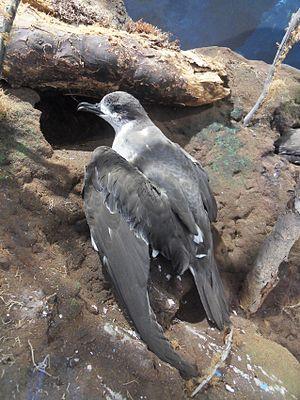
Pétrel de Barau (Pterodroma baraui) naturalisé au Muséum d'histoire naturelle de La Réunion.
Le Pétrel de Barau, aussi appelé taille-vent, est une espèce d'oiseaux marins endémique de l'île de La Réunion, dans le sud-ouest de l'océan Indien. Il appartient à la famille des Procellariidae.